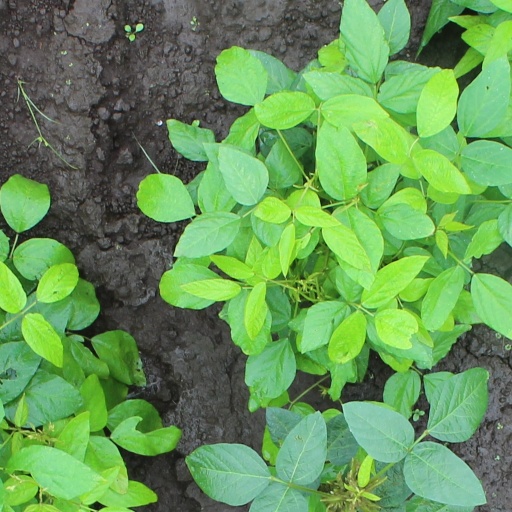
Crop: soybean